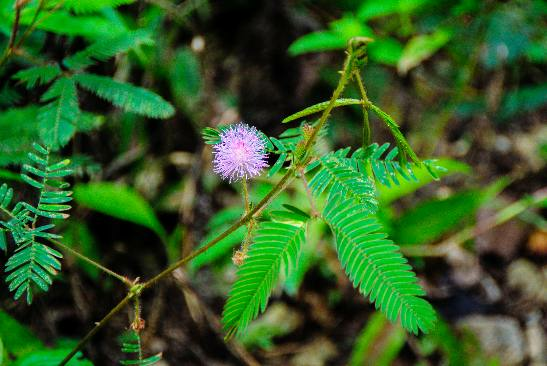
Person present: No